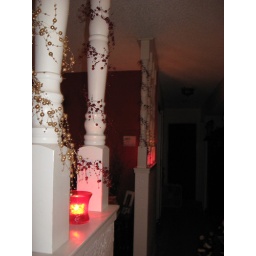
The house is darkly lit with ambient candles flickering, but it's in the kitchen where the magic is happening!